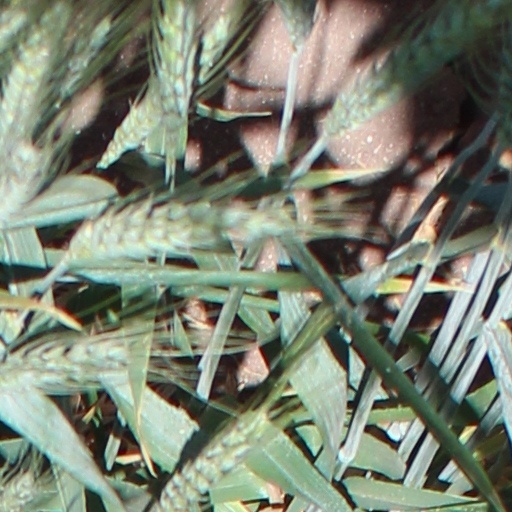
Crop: wheat